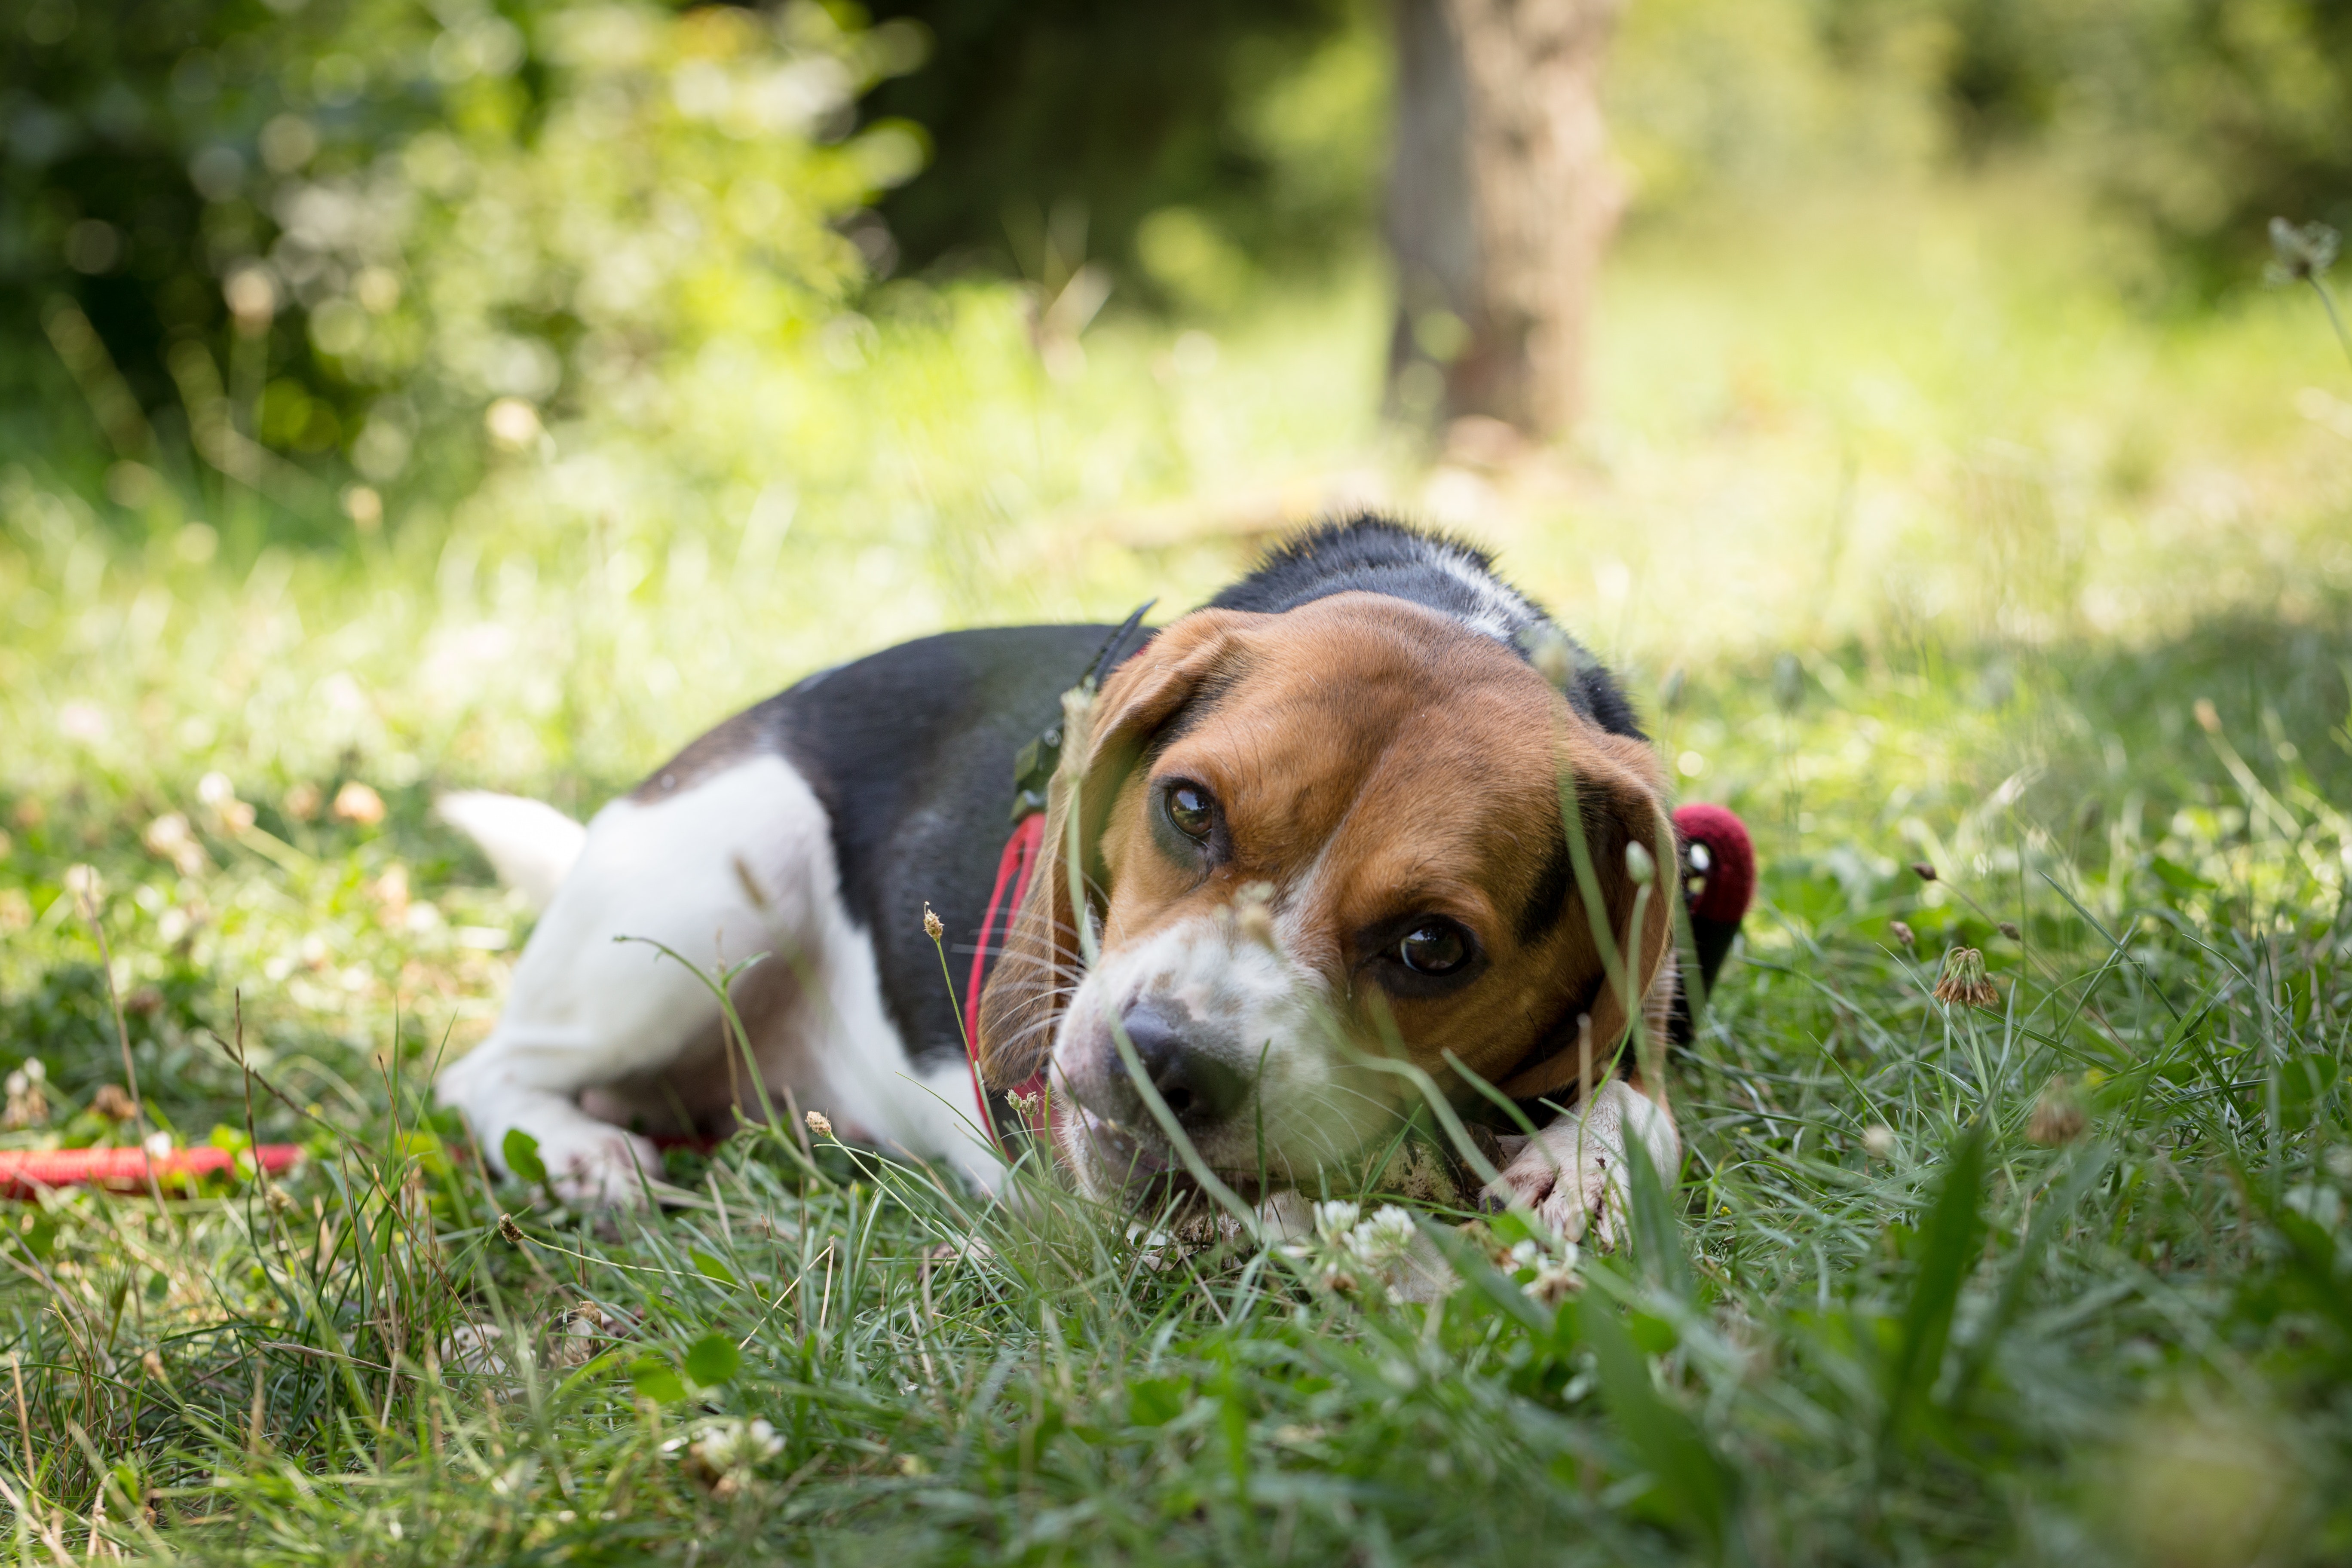
dog, dog breed, dog like mammal, beagle, grass, harrier, snout, puppy, puggle, hound, english foxhound, pocket beagle